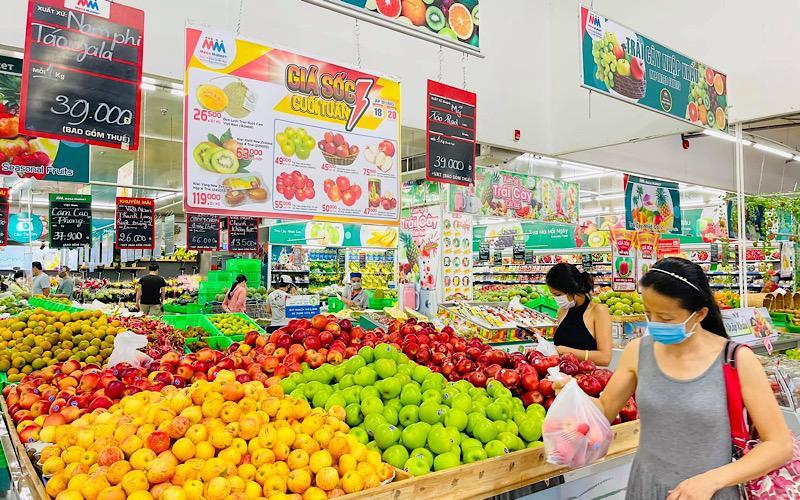
có một vài người đang xuất hiện ở quanh quầy trái cây